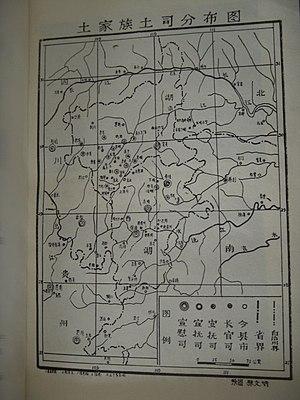
Royaume Bidkjikan des Tujias de Xe au XIXe siècles. La légende est
Le Tusi tujia ou royaume tujia est un tusi, un gouvernement de minorité locale, ici les Tujias, pour le gouvernement central chinois. Celui-ci est créé en 1368, sous le règne de l'Empereur Hongwu de la dynastie Ming, dans la province qui s'appelait alors Huguang, réunissant les actuelles provinces du Hubei et Hunan.
Les Tuijas, sont le 8ᵉ plus important groupe ethnique de Chine avec une population de plus de 8 millions de personnes. Leur langue est le tujia.
Le Xizhou tongzhu est un bâtiment datant de 940, pendant la Période des Cinq Dynasties et des Dix Royaumes, situé aujourd'hui dans le Bourg de Furong, dans le xian de Yongshun, préfecture autonome tujia et miao de Xiangxi, province du Hunan en République populaire de Chine.